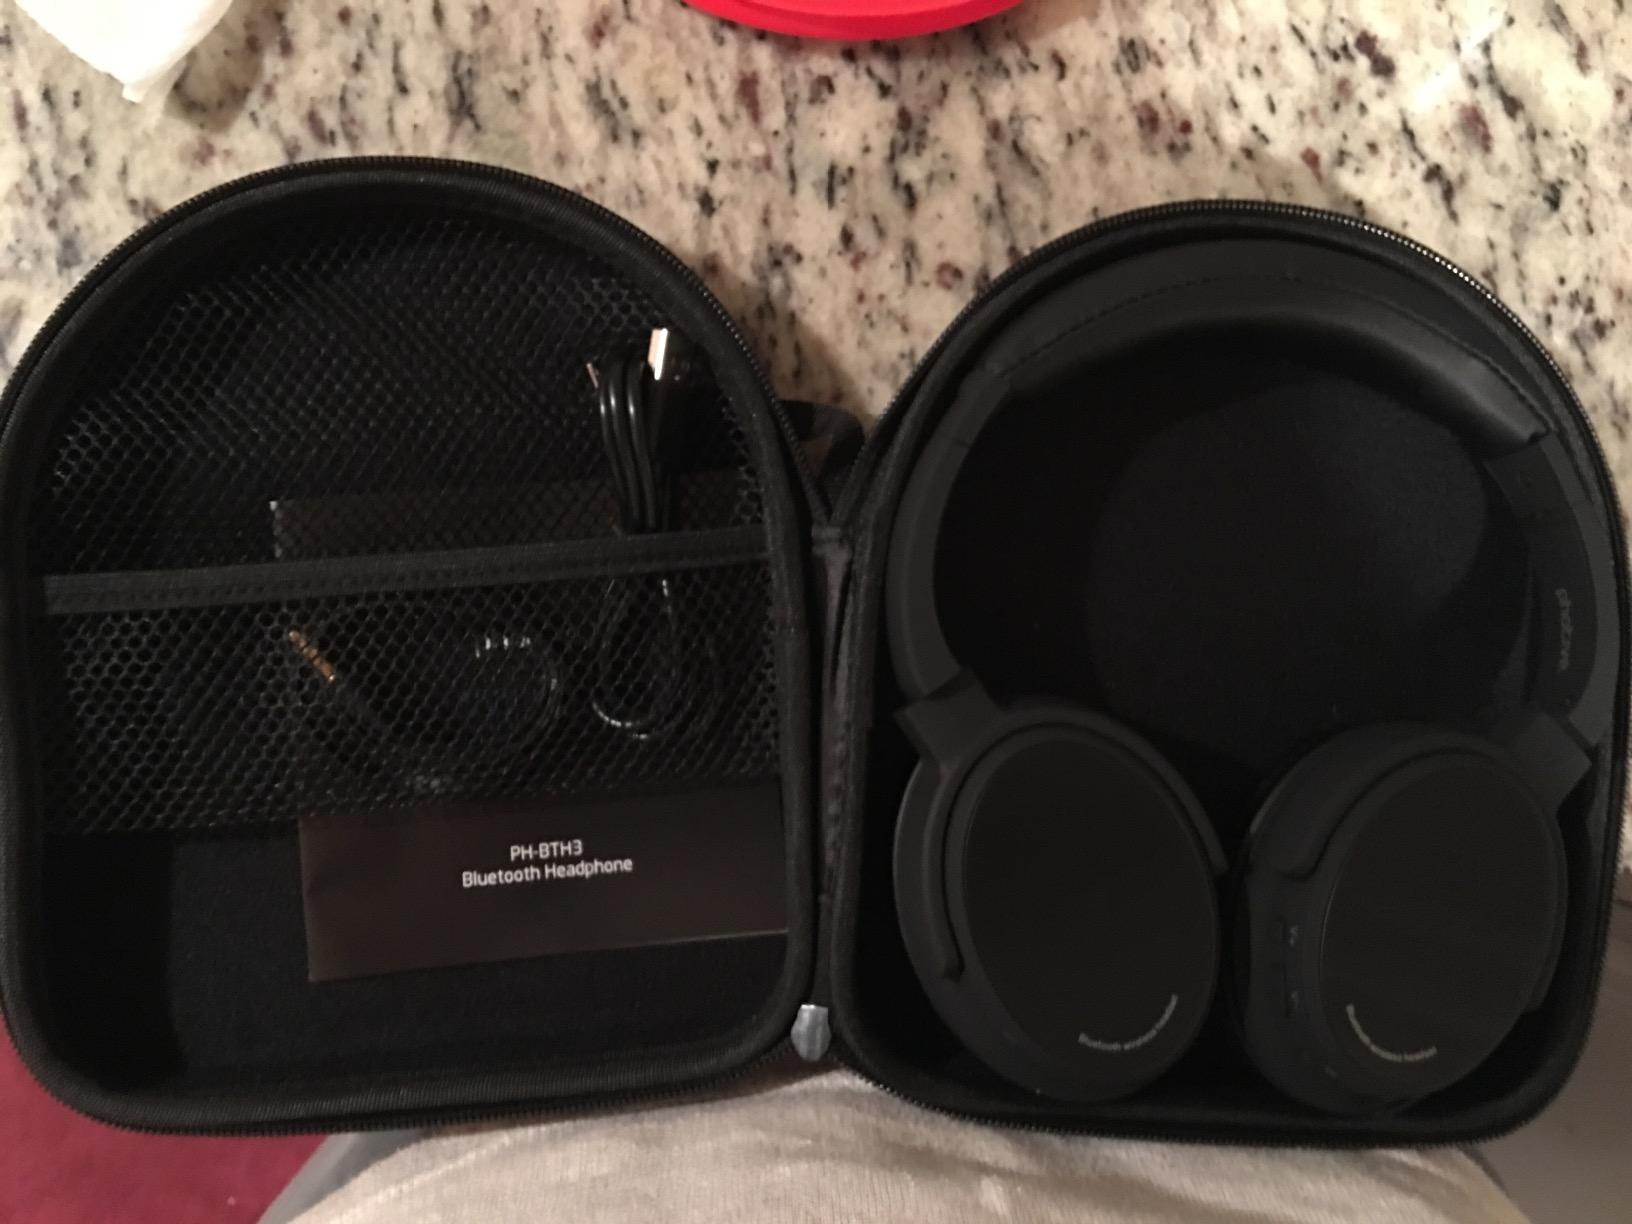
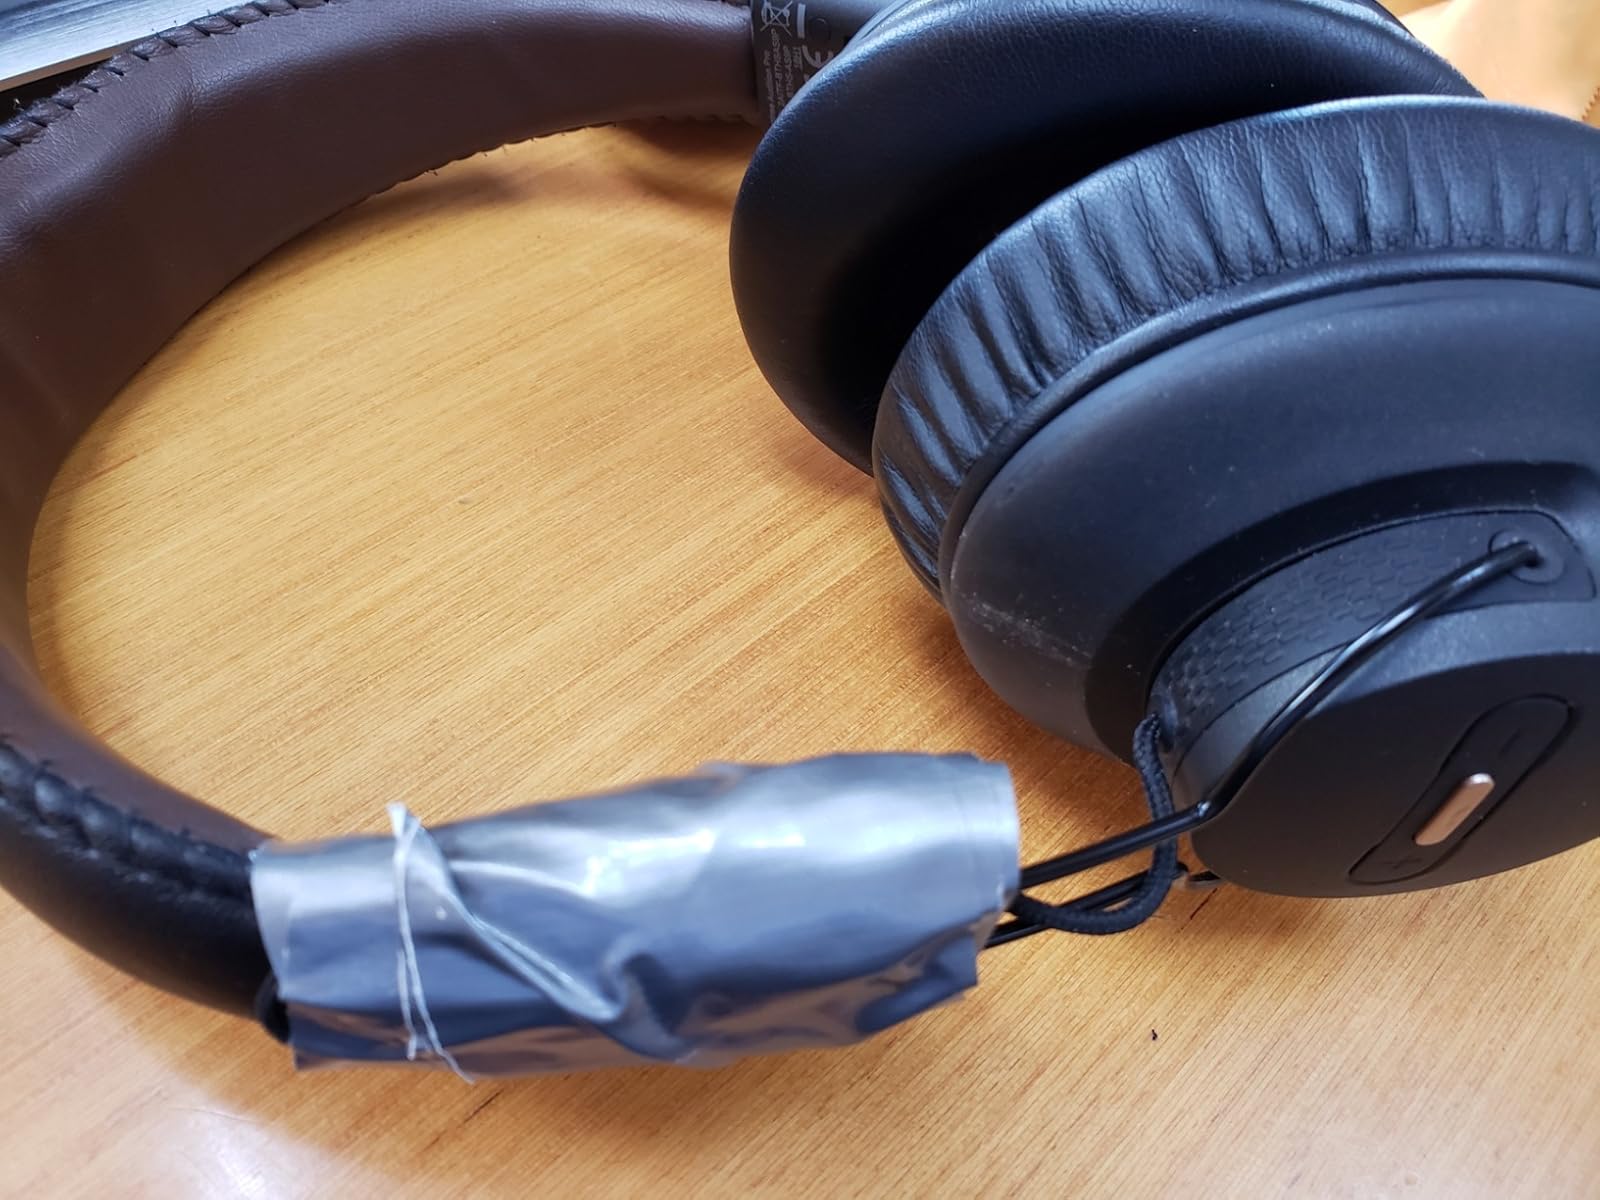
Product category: headphones
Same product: no